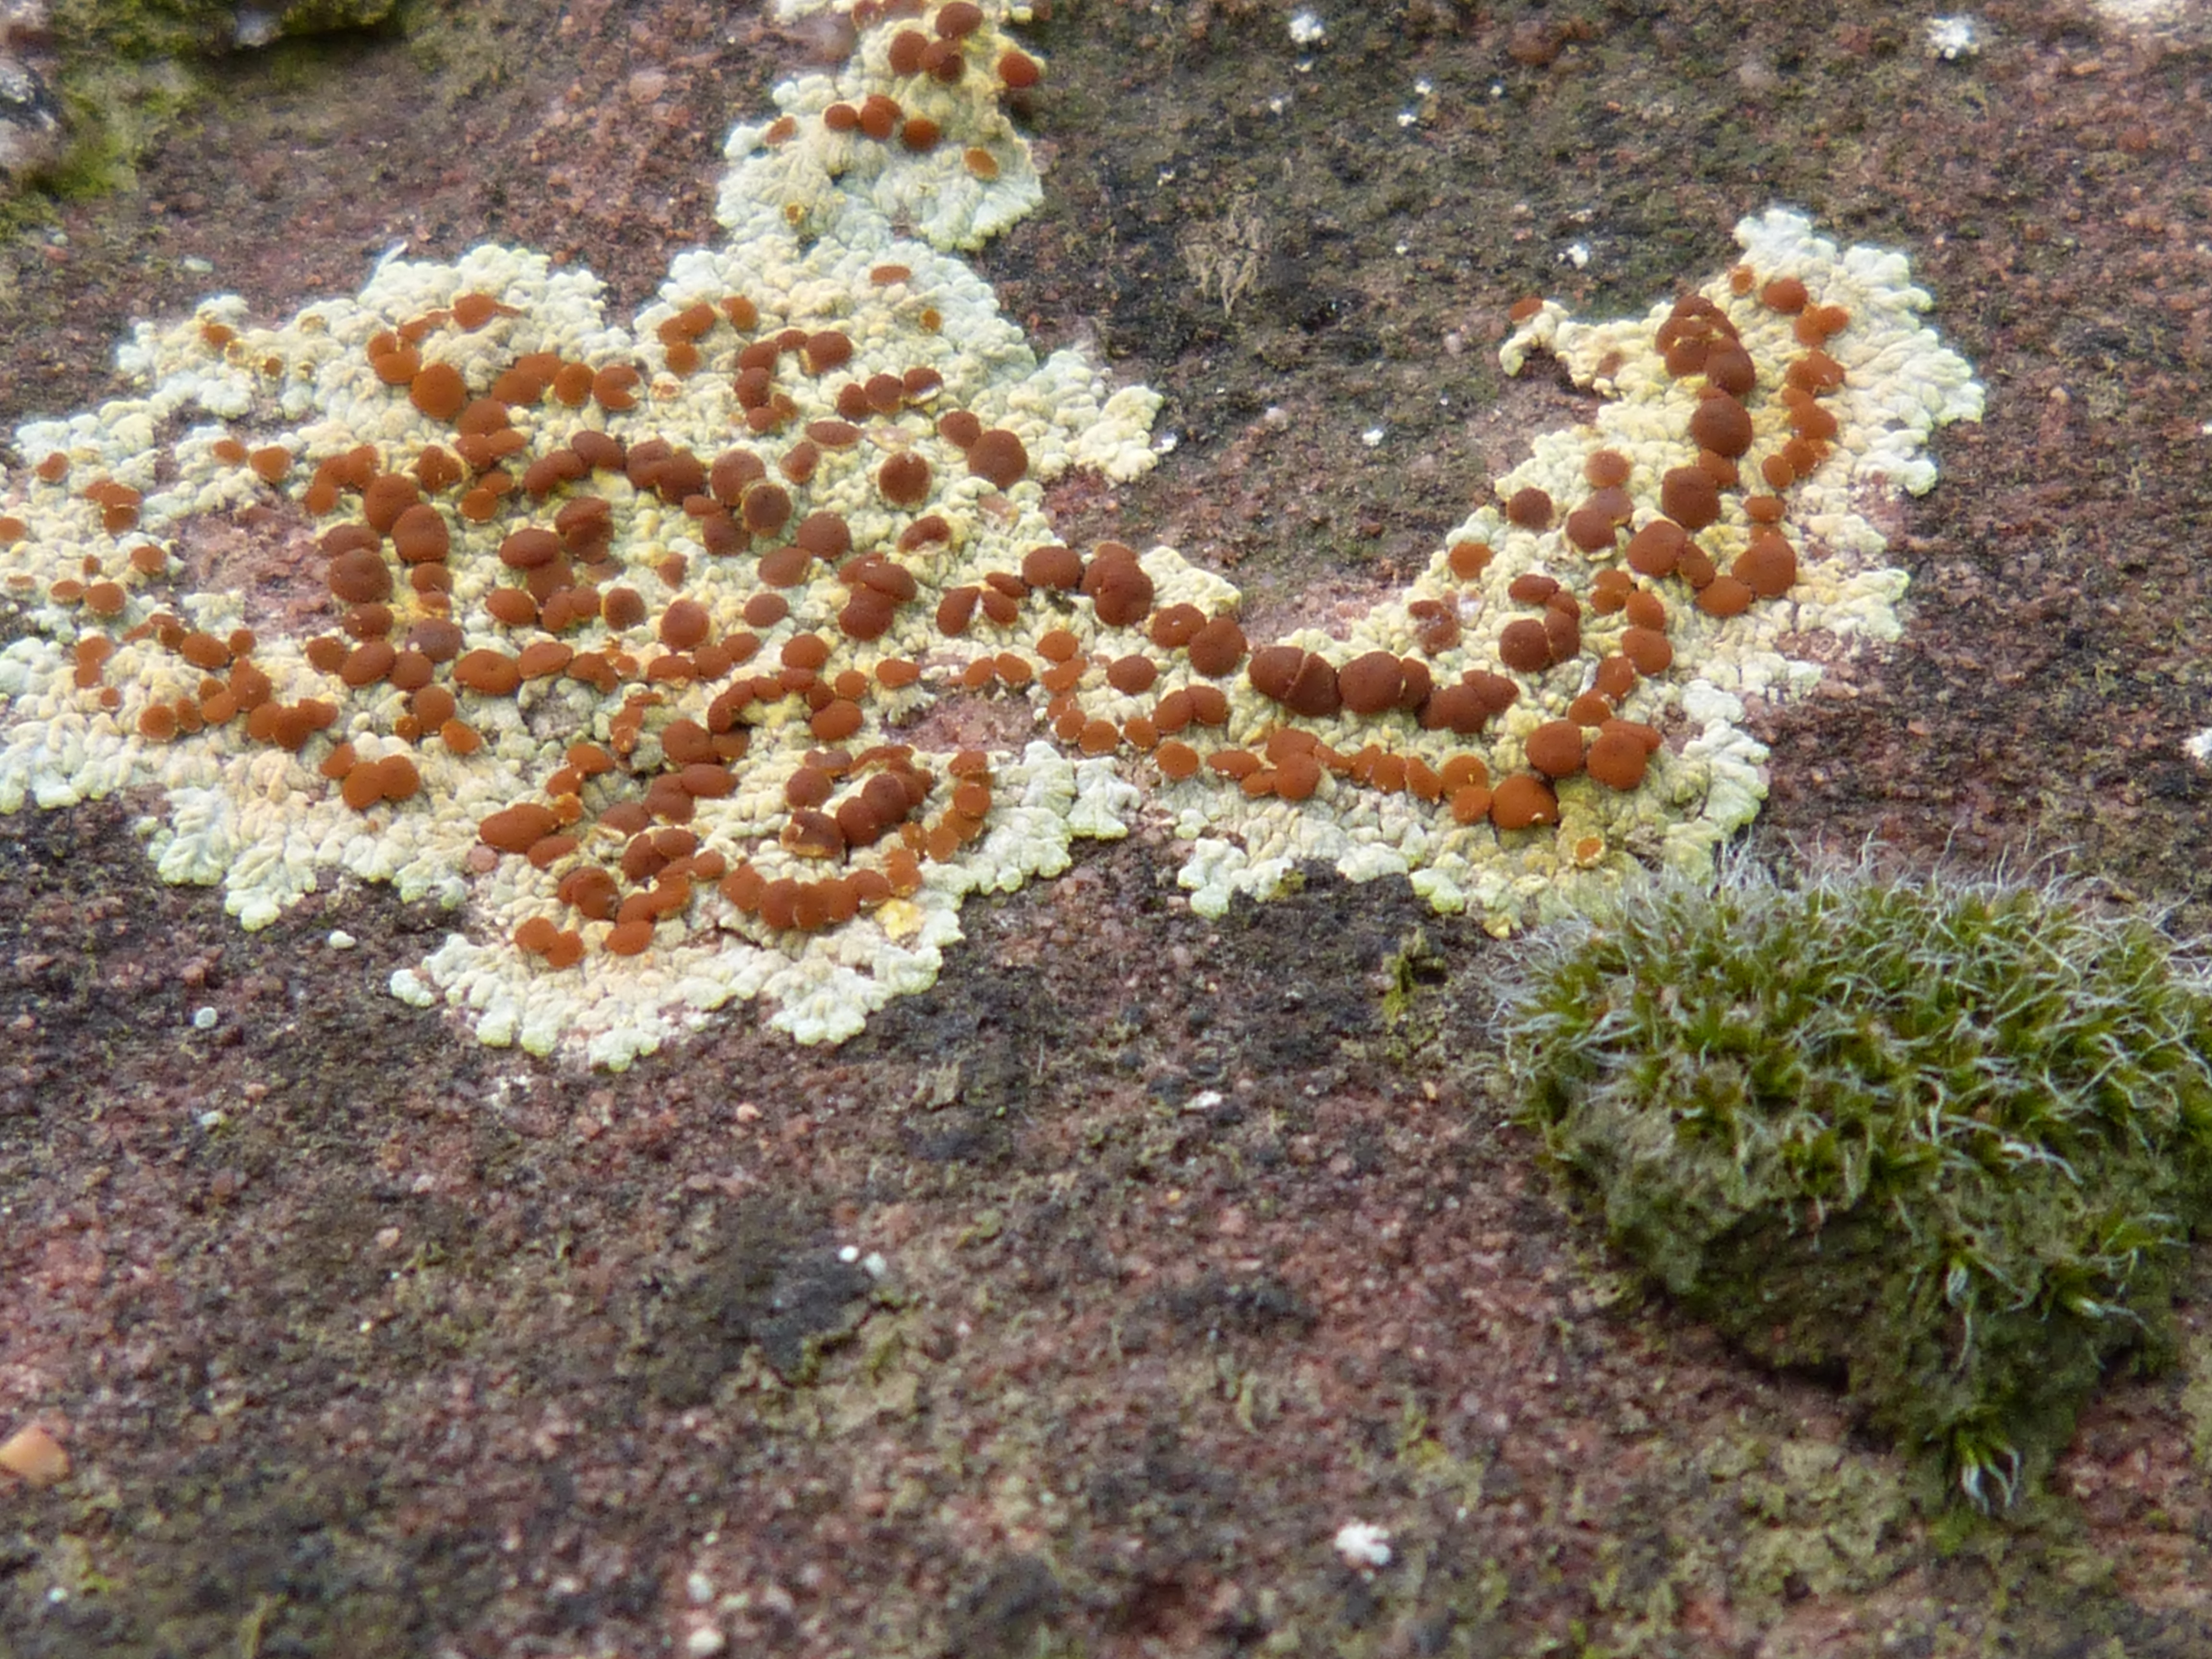
rock, moss, biology, autumn, fauna, coral, invertebrate, lichen, moisture, marine biology